Otto Acron

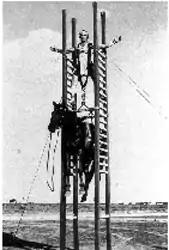
Otto Acron carrying a horse up the ladders

In 1959 he approached Bullens Circus to work as a strongman. To get the job he had to carry a 1,000 lb (450 kg) horse up a 14 ft (4.3 m) ladder (a feat performed earlier by South African strongman William Pagel). This became one of his signature stunts, performed over 2,000 times in his career.